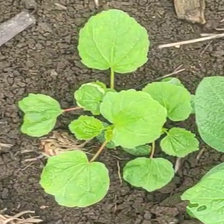
Weed species: Little_Mallow(Malva parviflora)